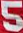
Number: 5